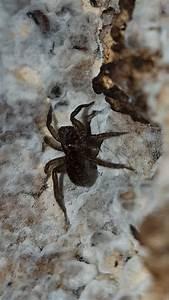
spider